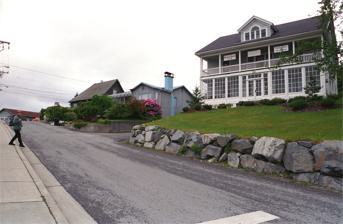
Building: Mills House (Sitka, Alaska)
Country: Unknown
Year built: 1913
Historic house in Alaska, United States For the Mills house in Sitka Harbor at the end of Matsoukoff Street, see W.P. Mills House . United States historic place Mills House U.S. National Register of Historic Places Alaska Heritage Resources Survey Show map of Downtown Sitka Show map of Alaska Location 315 Seward Street, Sitka, Alaska Coordinates 57°03′04″N 135°20′07″W / 57.05108°N 135.33518°W / 57.05108; -135.33518 Area less than one acre Built 1913 ( 1913 ) Architect Clyde A. Maclaren Architectural style early 20th-century cottage NRHP reference No. 78000536 AHRS No. SIT-189 Significant dates Added to NRHP January 31, 1978 Designated AHRS March 7, 1977 The Mills House , also known as the May Mills House and Rose Hill , is a historic house at 315 Seward Street in Sitka, Alaska .  It is a two-story wood-frame structure, designed by Clyde Maclaren of Seattle, Washington for May Mills, the sister of businessman W. P. Mills, and built 1911–13.  It is an excellent local example of Colonial Revival design, using the latest technologies of the day and well-adapted to a site offering expansive views of the area.  Its internal technology includes an illumination system that could operate either on carbide gas or electricity, and it still has some of its original light fixtures. The house was listed on the National Register of Historic Places in 1978. See also National Register of Historic Places listings in Sitka City and Borough, Alaska References